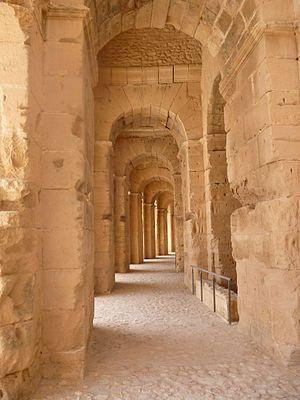
Amphithéâtre d'El Jem (Tunisie) Español: Anfiteatro de El Jem 日本語: エル・ジェムの円形闘技場 中文: 杰姆的圆形竞技场